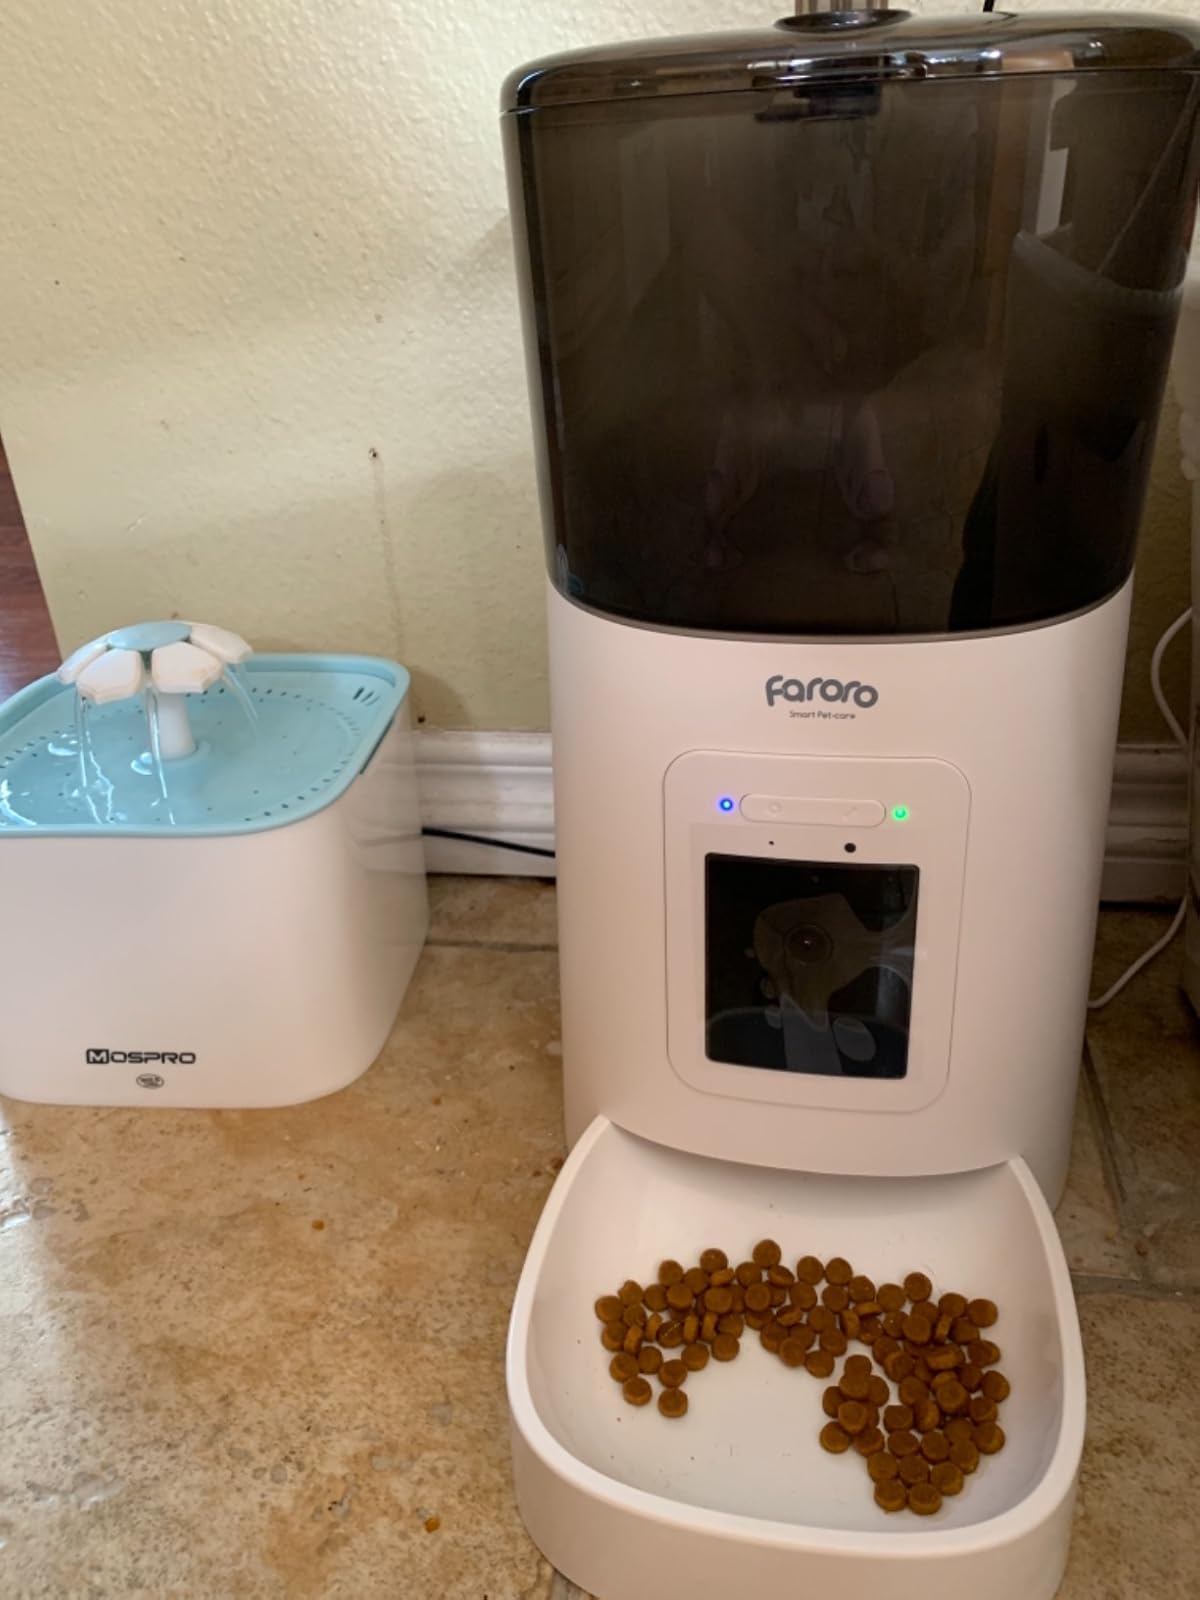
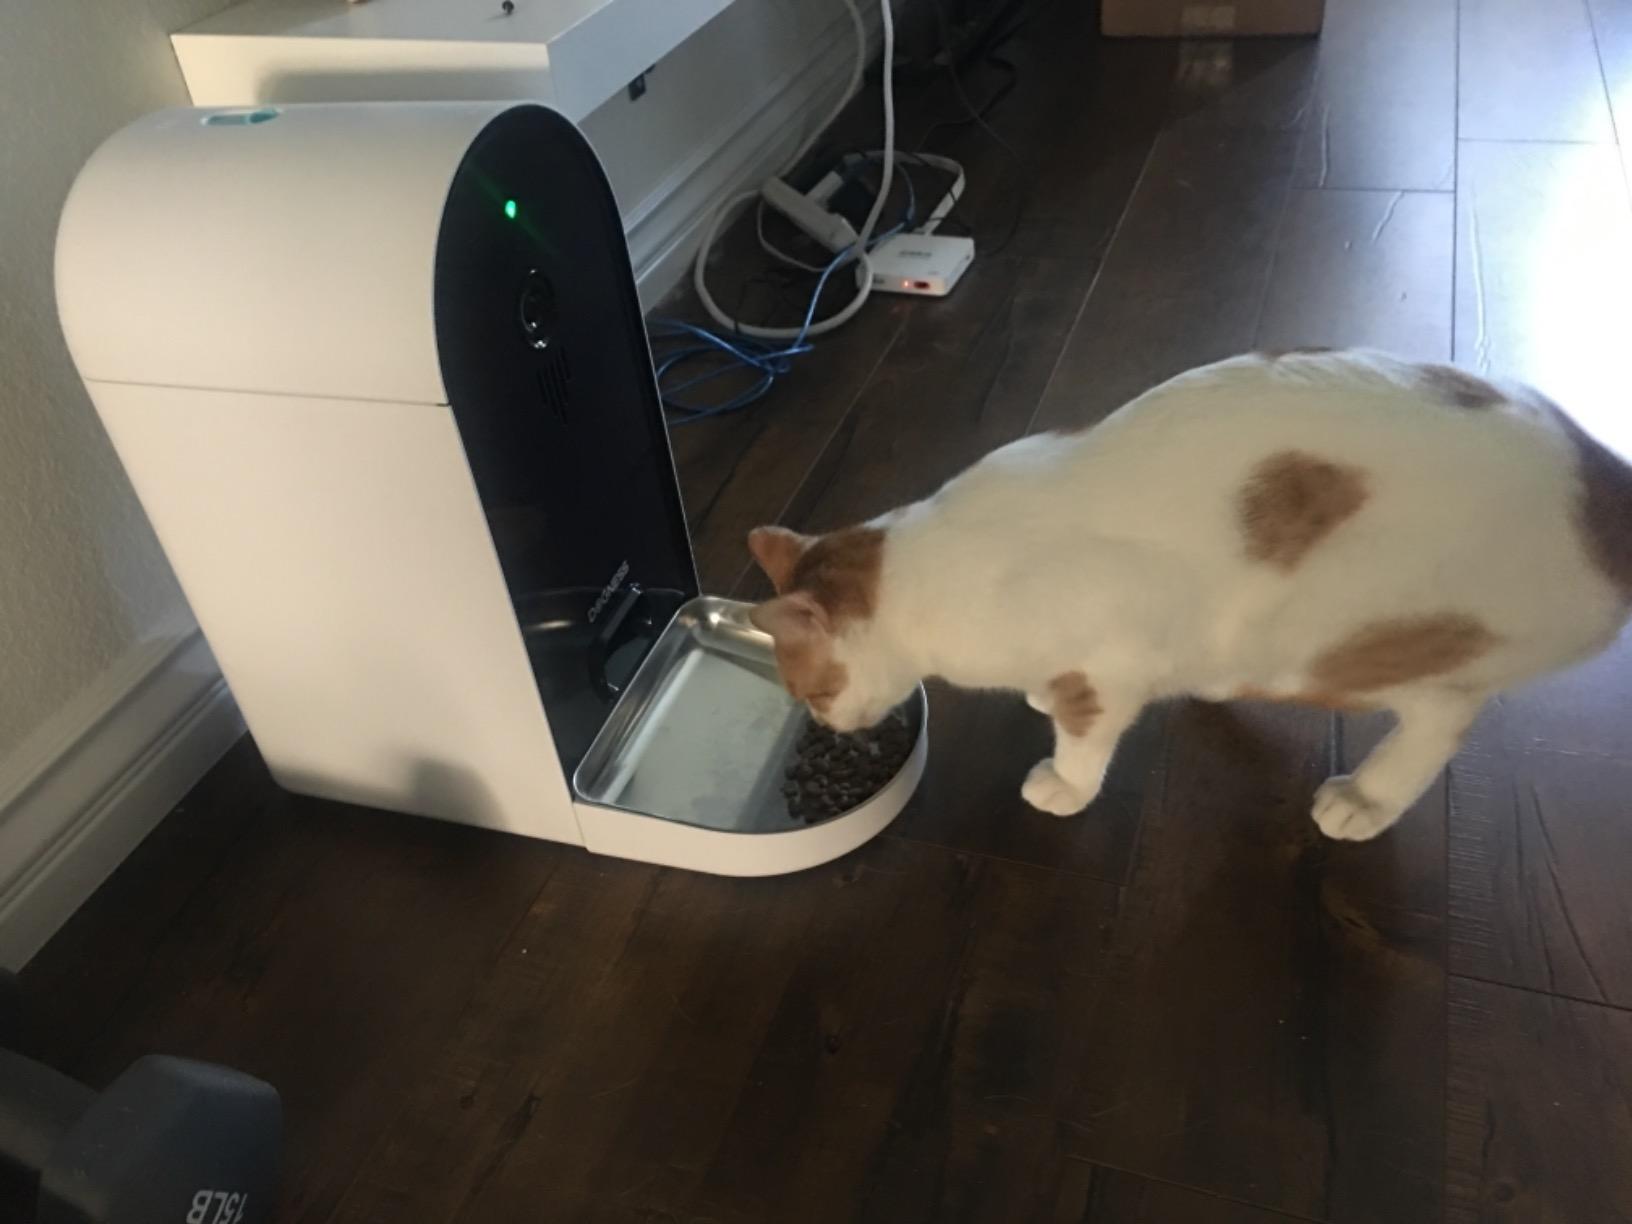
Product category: items_feeder
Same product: no